Midcontinent Rift System

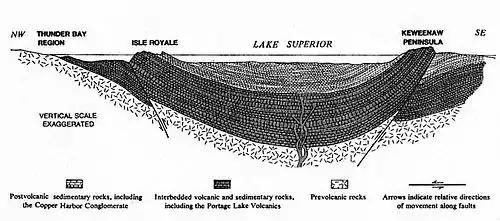
Volcanic strata protrude at Isle Royale and the Keweenaw Peninsula

Lake Superior occupies a basin created by the rift. Near the present lake, rocks produced by the rift can be seen on the surface of Isle Royale and the Keweenaw Peninsula of the Upper Peninsula of Michigan, northwest Wisconsin, and on the North Shore of Superior in Minnesota and Ontario. Similar rocks are exposed as far south as Interstate Park near Saint Paul, Minnesota, but elsewhere the rift is buried beneath more recent sedimentary rocks up to thick. Where buried, the rift has been mapped by gravity anomalies (its dense basaltic rock increases gravity locally),